Pilot class qualification

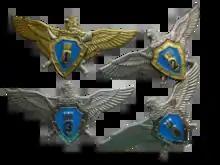
Navigator's (Bombardier's) class qualification badges of the Ukrainian Air Force

3rd Class qualification receives pilots and navigators (bombardiers) with the rank of Lieutenant upon completion of study at the Ivan Kozhedub National Air Force University.